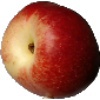
Label: Nectarine 1